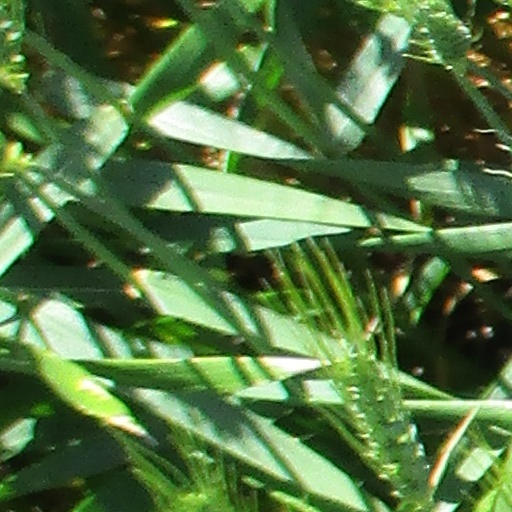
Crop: wheat